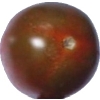
Label: tomato_cherry_maroon